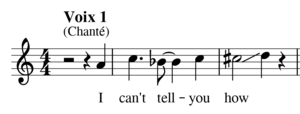
Extrait de la pièce XIV d'Anna Livia Plurabelle d'André Hodeir
Anna Livia Plurabelle est une œuvre d'André Hodeir pour orchestre de jazz et deux voix de femmes, écrite en 1965-1966, sur un extrait du roman de James Joyce Finnegans Wake. L'œuvre est d'une durée approximative de 53 minutes.